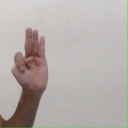
अक्षर: भ